Citroën Prototype C

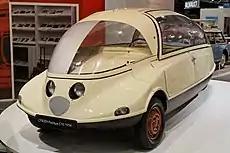

The Citroën Prototype C was a range of prototype vehicles created by Citroën from 1955 to 1956 under the direction of André Lefèbvre. The idea was to produce a water-drop-shaped, very lightweight vehicle that would be more modern and smaller than the 2CV. One of the prototypes, the Citroën C10, has survived and is still owned by Citroën.